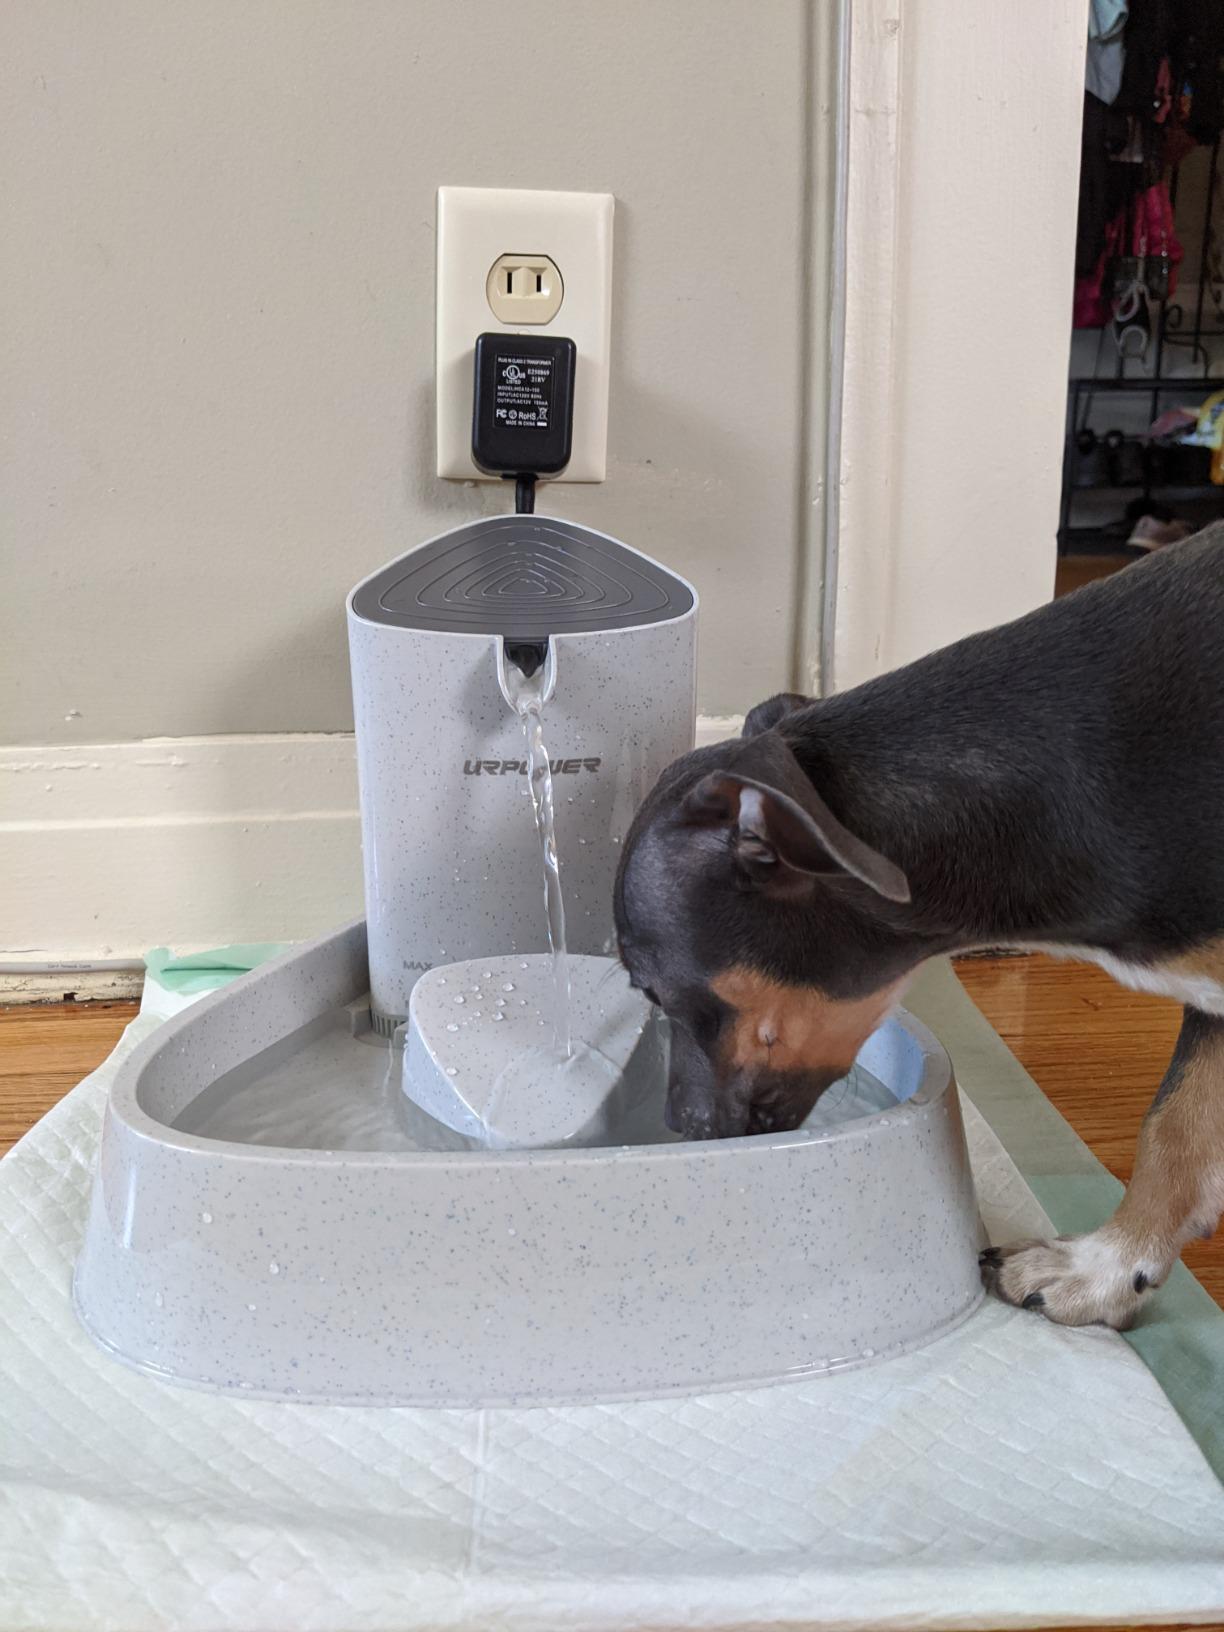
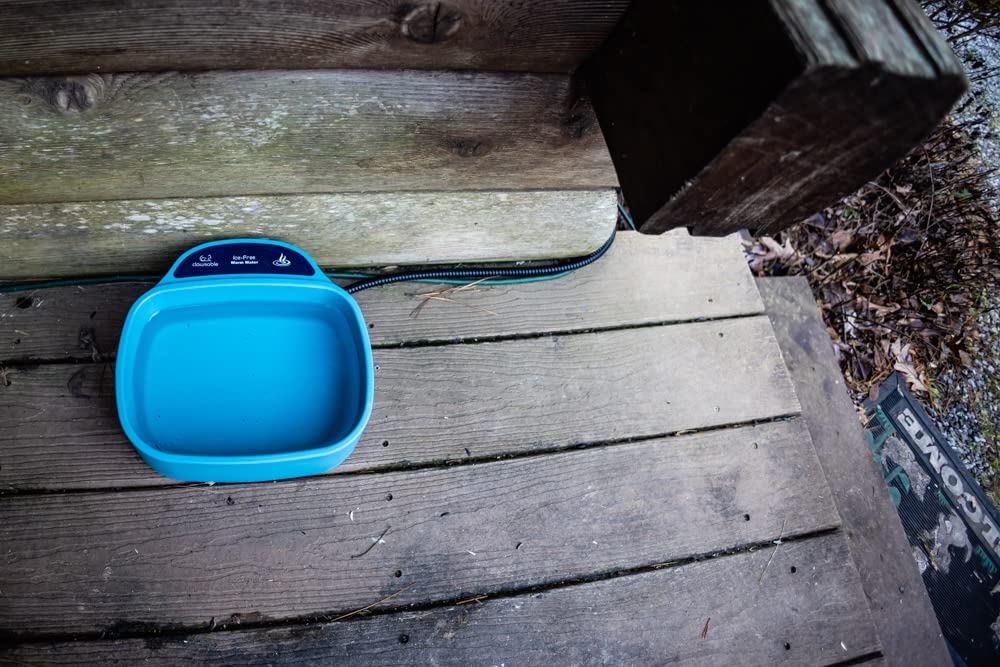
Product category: items_bowl
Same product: no